Roderick D. McKenzie

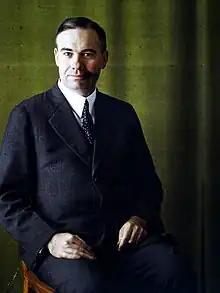
Autochrome portrait by Auguste Léon, 1921

Roderick Duncan McKenzie (3 February 1885 – 3 May 1940) was a Canadian-American sociologist, who became head of the sociology department at the University of Michigan.